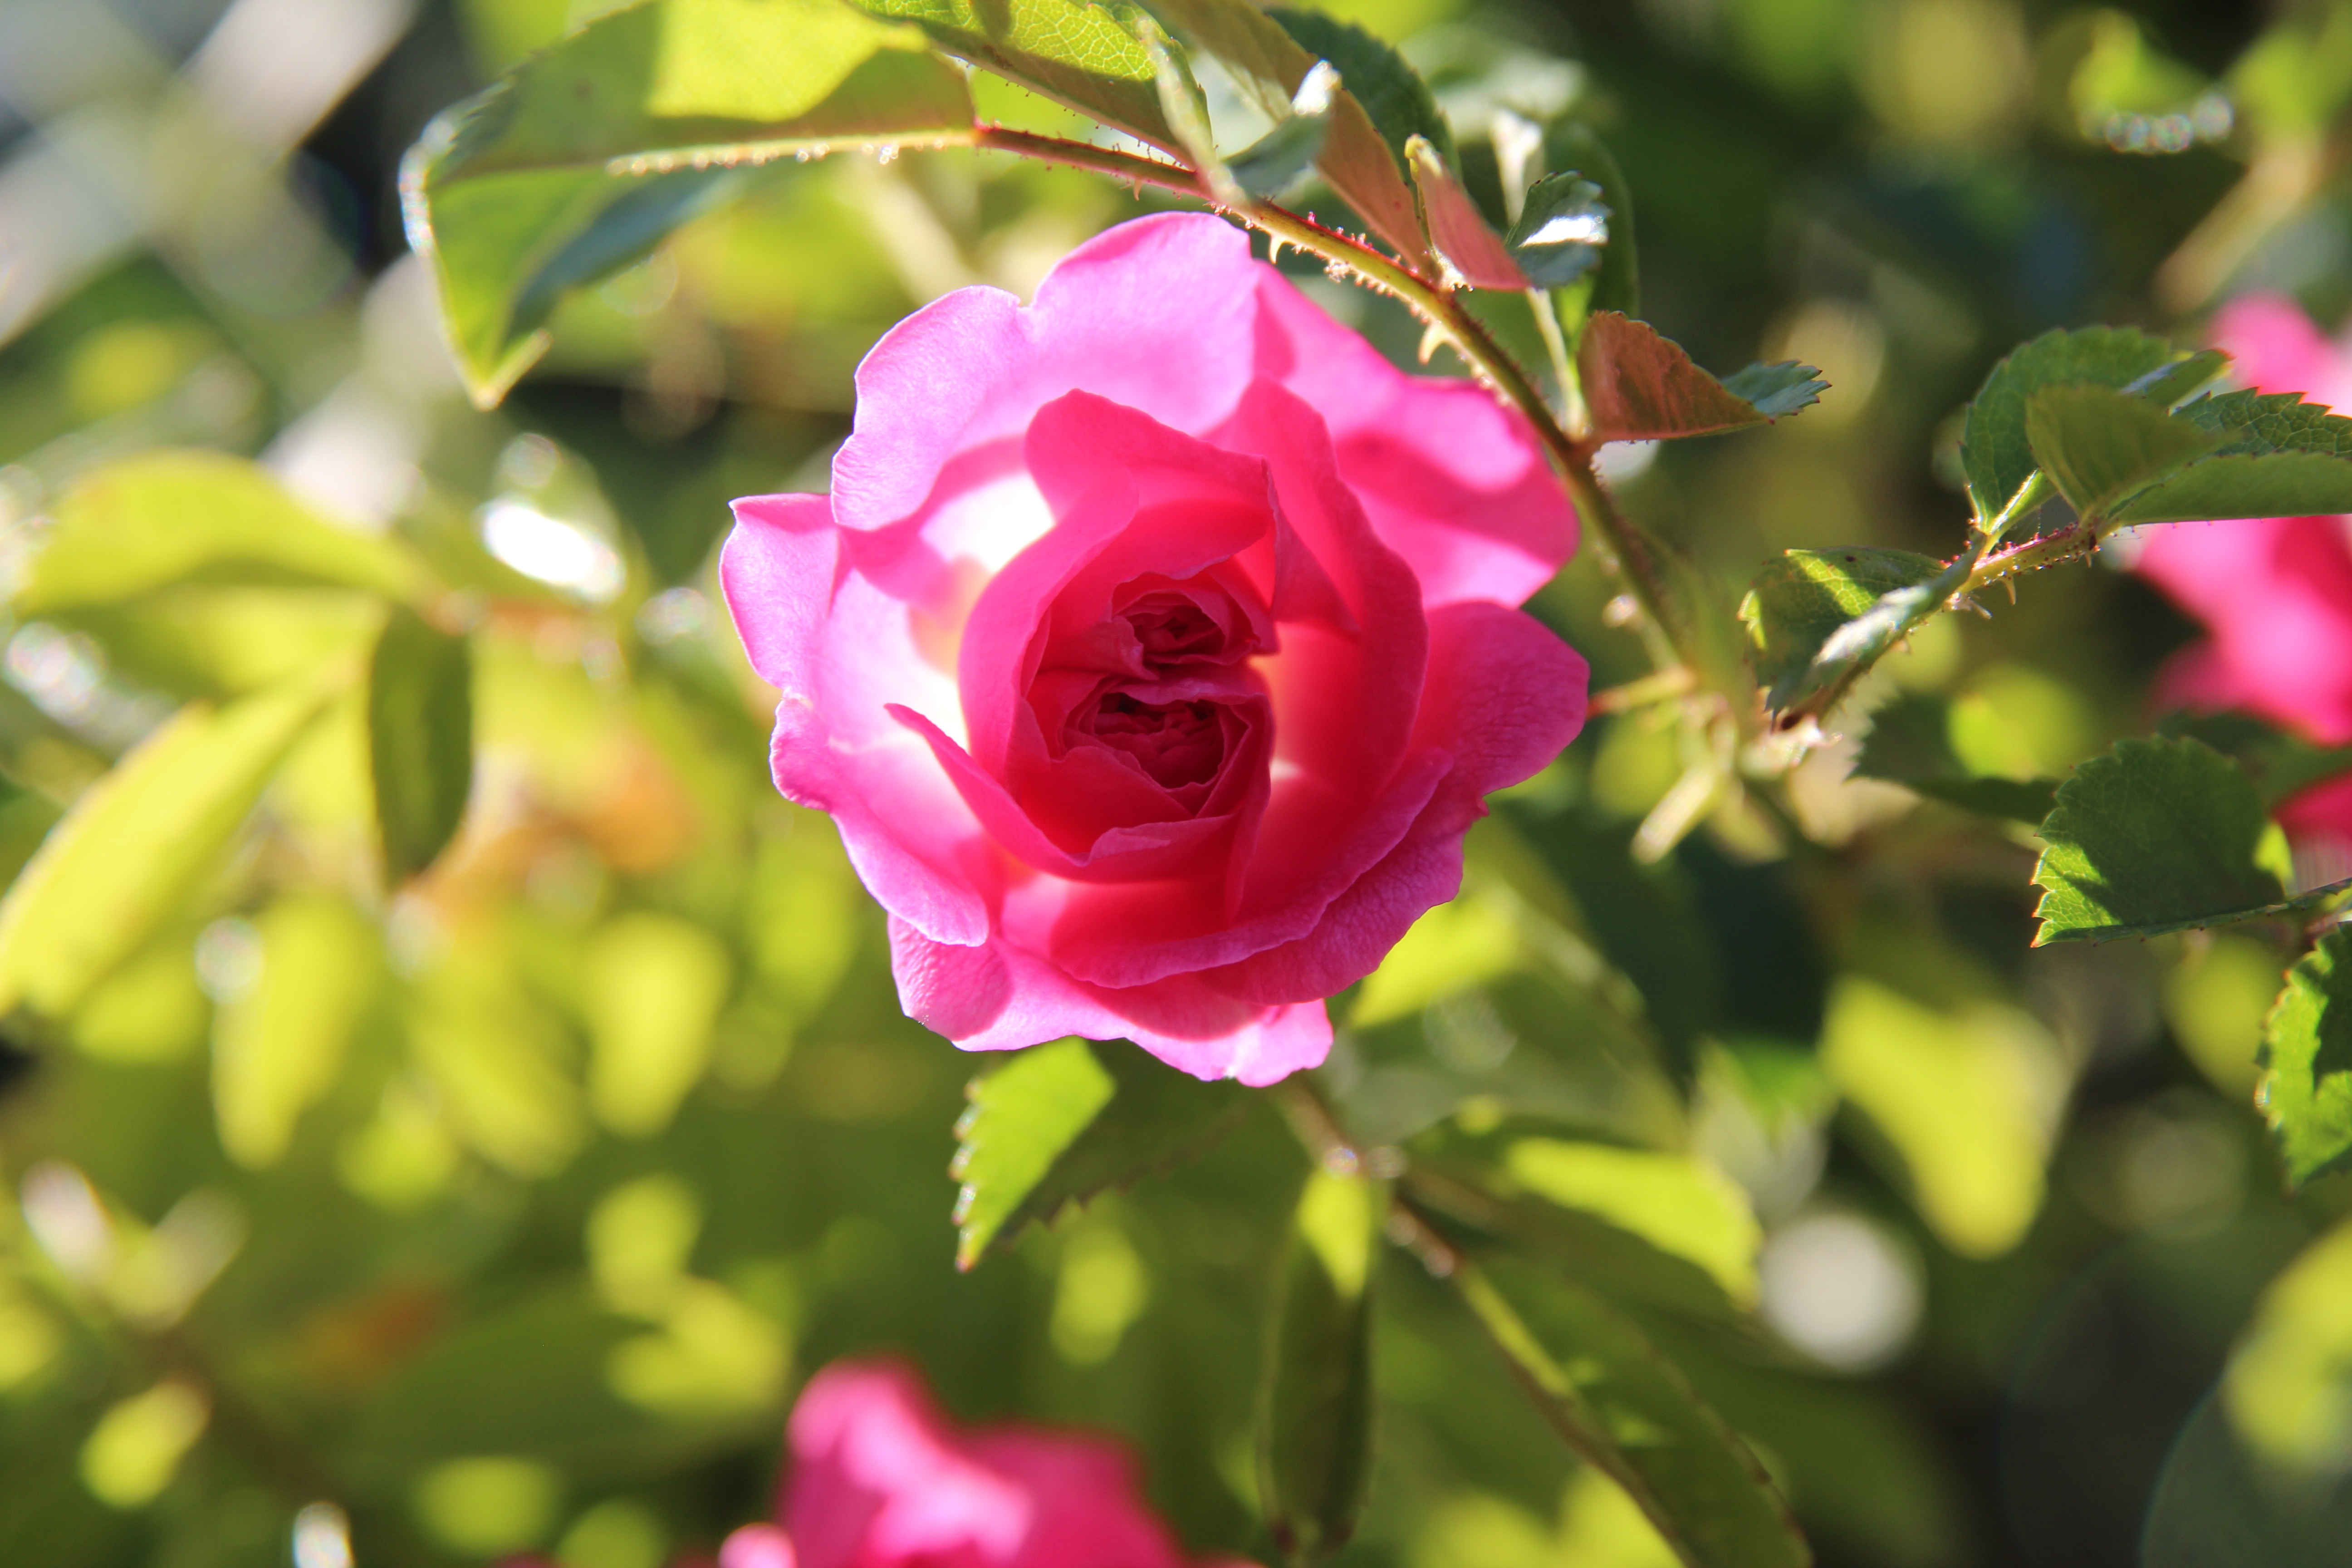
blossom, plant, flower, petal, rose, flora, floribunda, flowering plant, garden roses, rose family, land plant, camellia sasanqua, japanese camellia